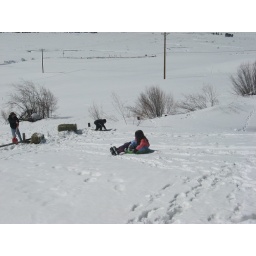
Em on sled hill at house in CB